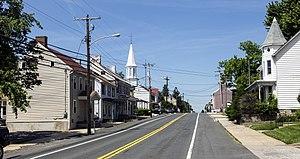
Centre ville de Jefferson, Maryland, Etats-Unis